Vittore Grubicy de Dragon

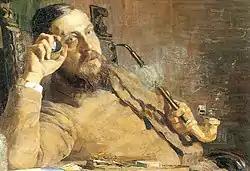
Portrait of Grubicy by Giovanni Segantini

Vittore Grubicy de Dragon (15 October 1851 – 4 August 1920) was an Italian painter, art critic and art gallery owner who was largely responsible for introducing into Italian painting the optical theories of Divisionism. His writings and paintings influenced a generation of late 19th-century Italian painters. In addition, the Grubicy Gallery became one of the first art enterprises to be run on the concept of exhibiting living artists that were represented as clients of the gallery.